Augustus II the Strong

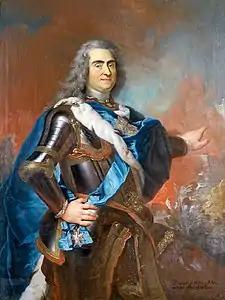
Portrait of Augustus with the star of the Polish Order of the White Eagle, by Louis de Silvestre

Augustus II the Strong (12 May 1670 – 1 February 1733), was Elector of Saxony as Frederick Augustus I from 1694 as well as King of Poland and Grand Duke of Lithuania from 1697 to 1706 and from 1709 until his death in 1733. He belonged to the Albertine branch of the House of Wettin.